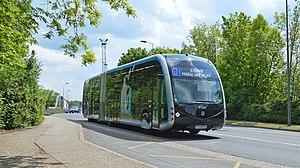
Ametis N1, Irizar Ie Tram, Longueau
Longueau est une commune française située dans le département de la Somme en région Hauts-de-France.